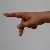
The image shows a hand gesture representing the letter 'P' in Indian Sign Language.